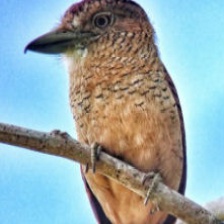
Species: BARRED PUFFBIRD
Scientific name: NYSTALUS RADIATUS